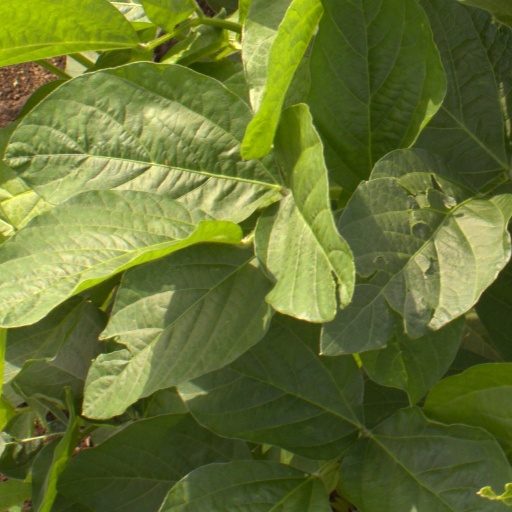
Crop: soybean